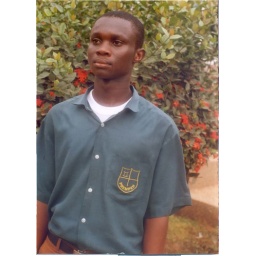
in the official green shirt of the "school"